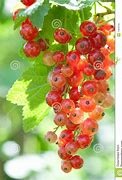
Label: redcurrant